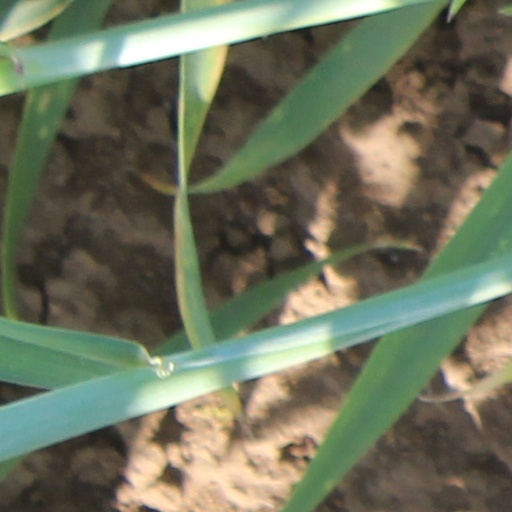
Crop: wheat